Martin Cauchon

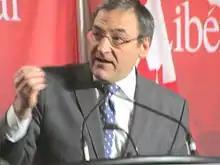
Cauchon during a Liberal Party candidates debate on 16 February 2013

Cauchon was a Chrétien loyalist and opposed Paul Martin's attempt to force Chrétien to retire. When Chrétien announced his resignation, Cauchon was touted as a possible candidate to succeed him but did not end up running in the 2003 leadership election. Cauchon refused to back Martin's leadership bid, and decided to support John Manley. Martin was elected leader and did not include Cauchon in his cabinet. Following this he announced he would not seek re-election in the 2004 federal election.